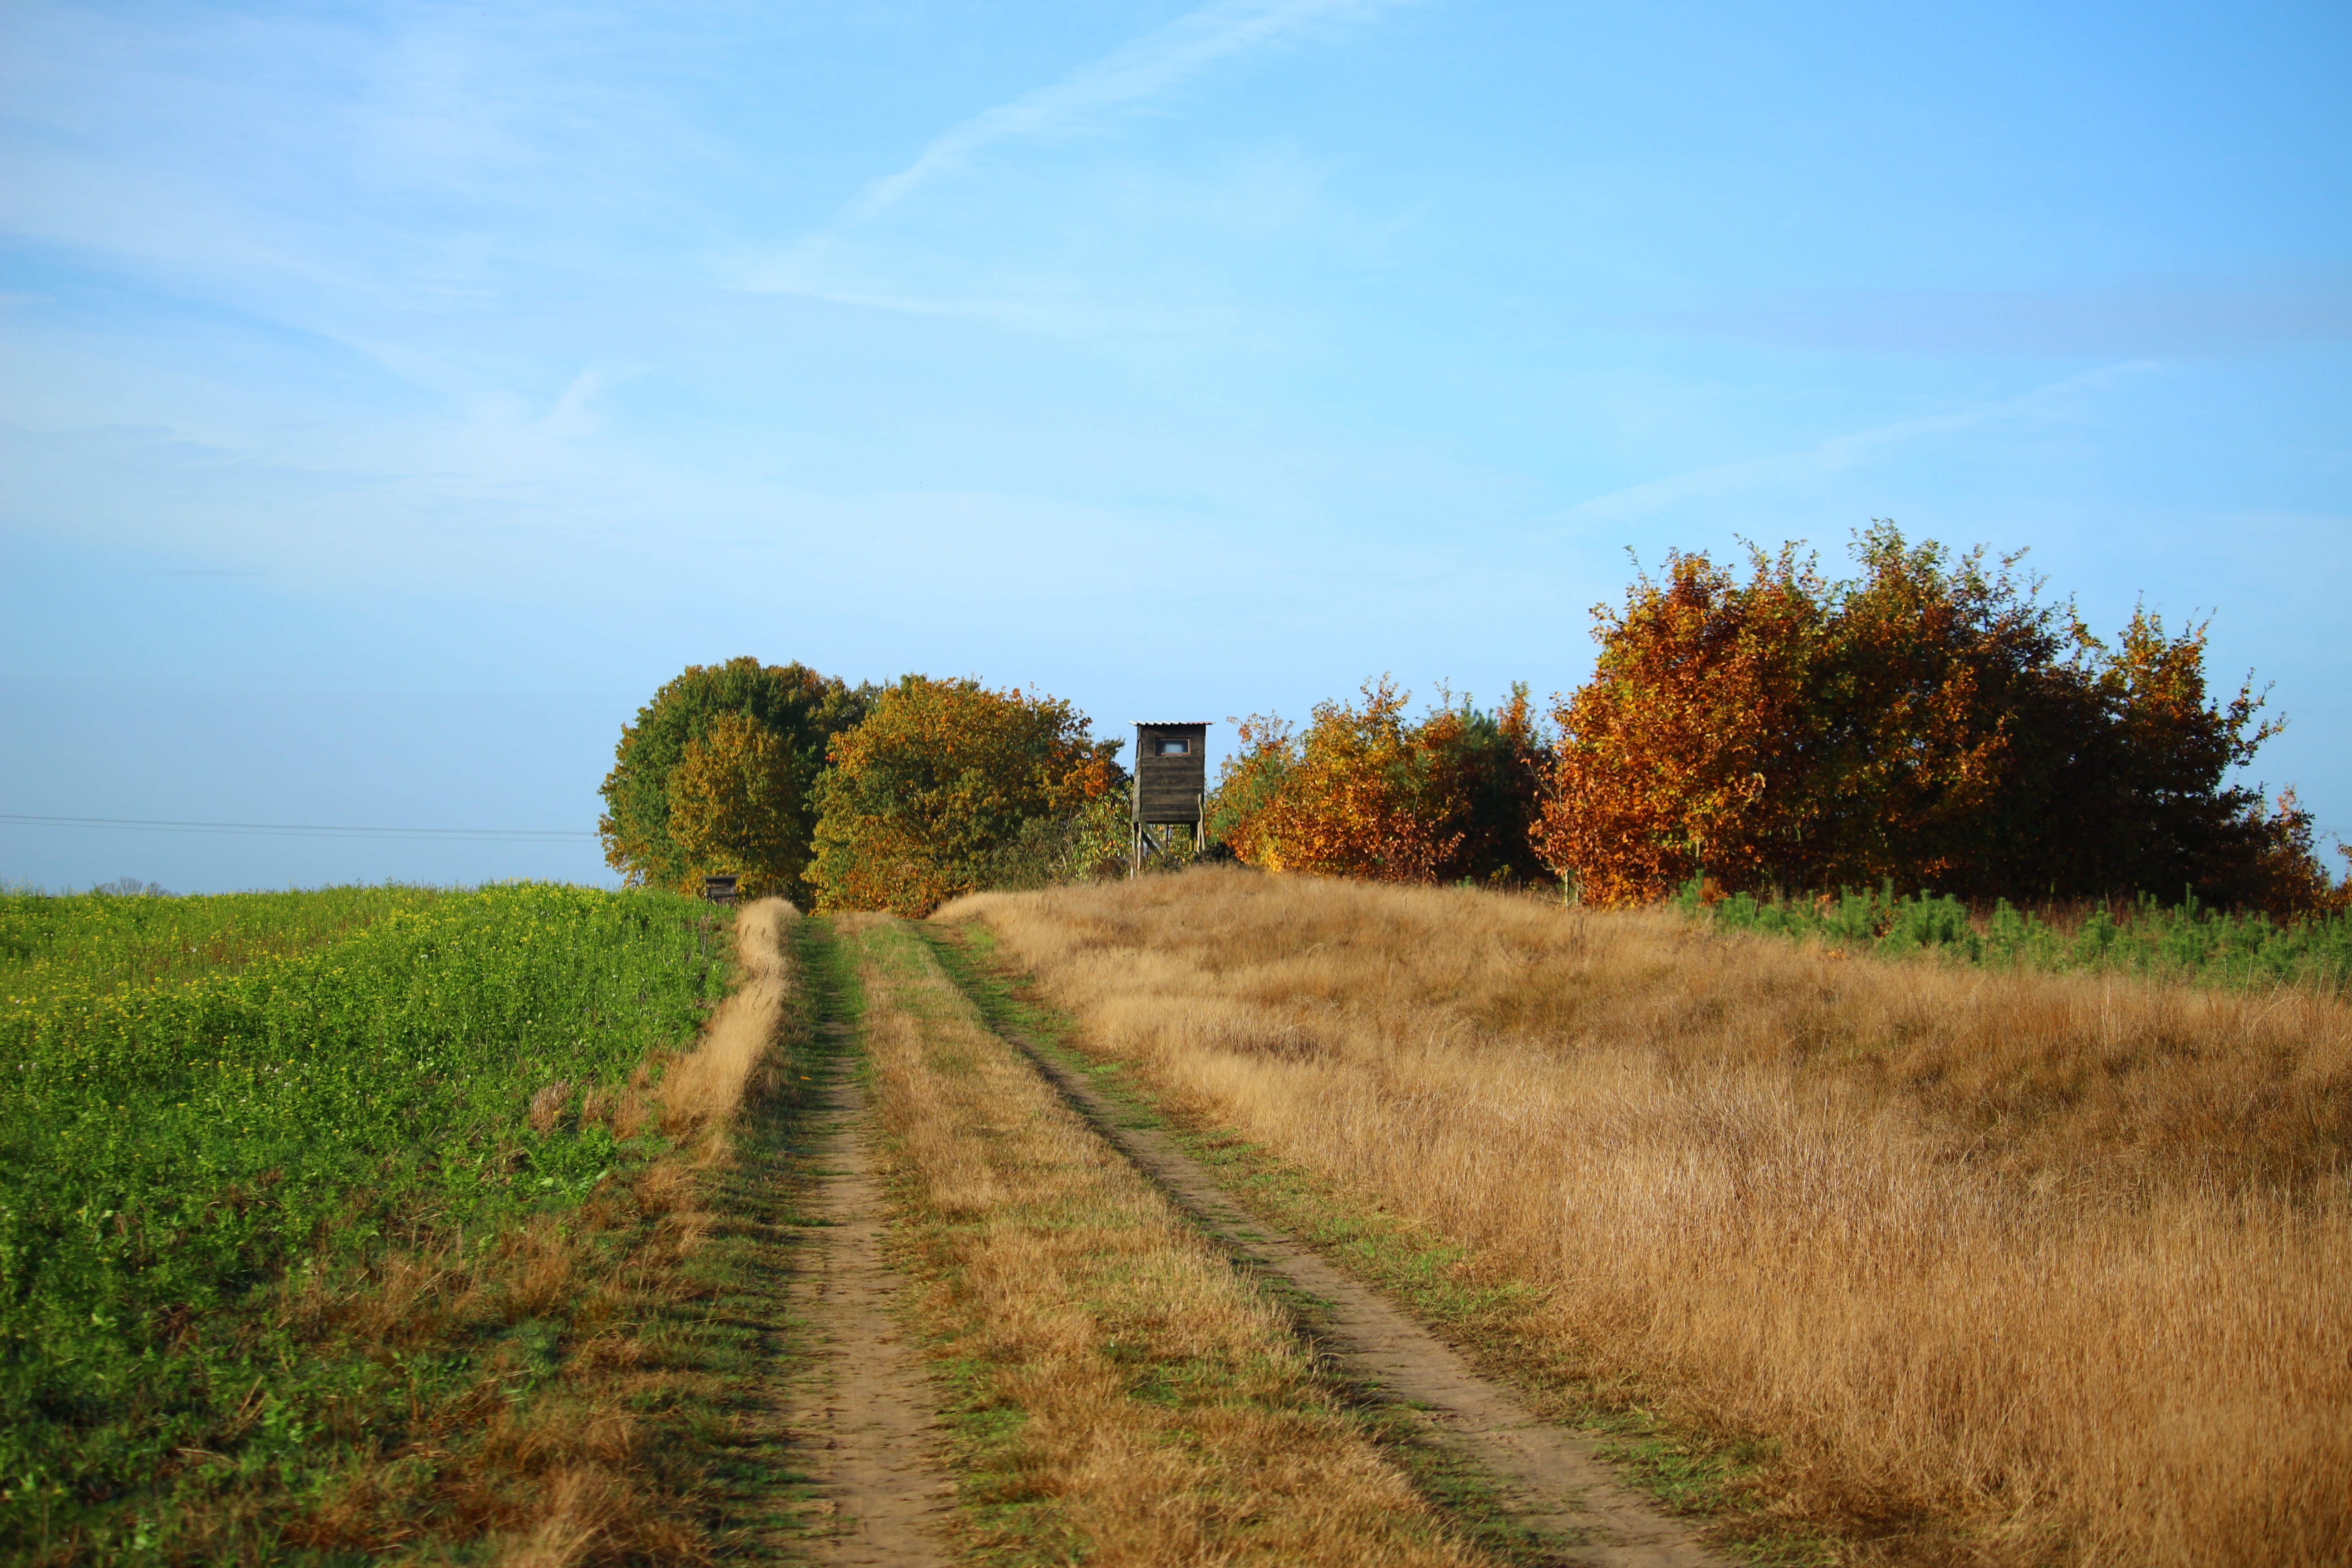
landscape, tree, nature, grass, horizon, plant, sky, road, trail, field, farm, meadow, prairie, morning, hill, dirt road, perch, autumn, soil, agriculture, lane, waterway, grassland, promenade, habitat, ecosystem, delight, rural area, hunter was, hunter seat, hunting seat, grass family, woody plant